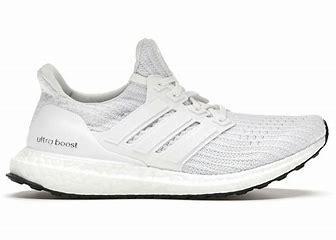
Brand: Adidas
Model: Ultra Boost 4